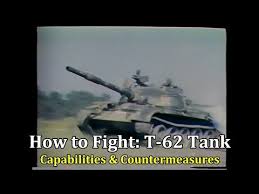
Label: Tank